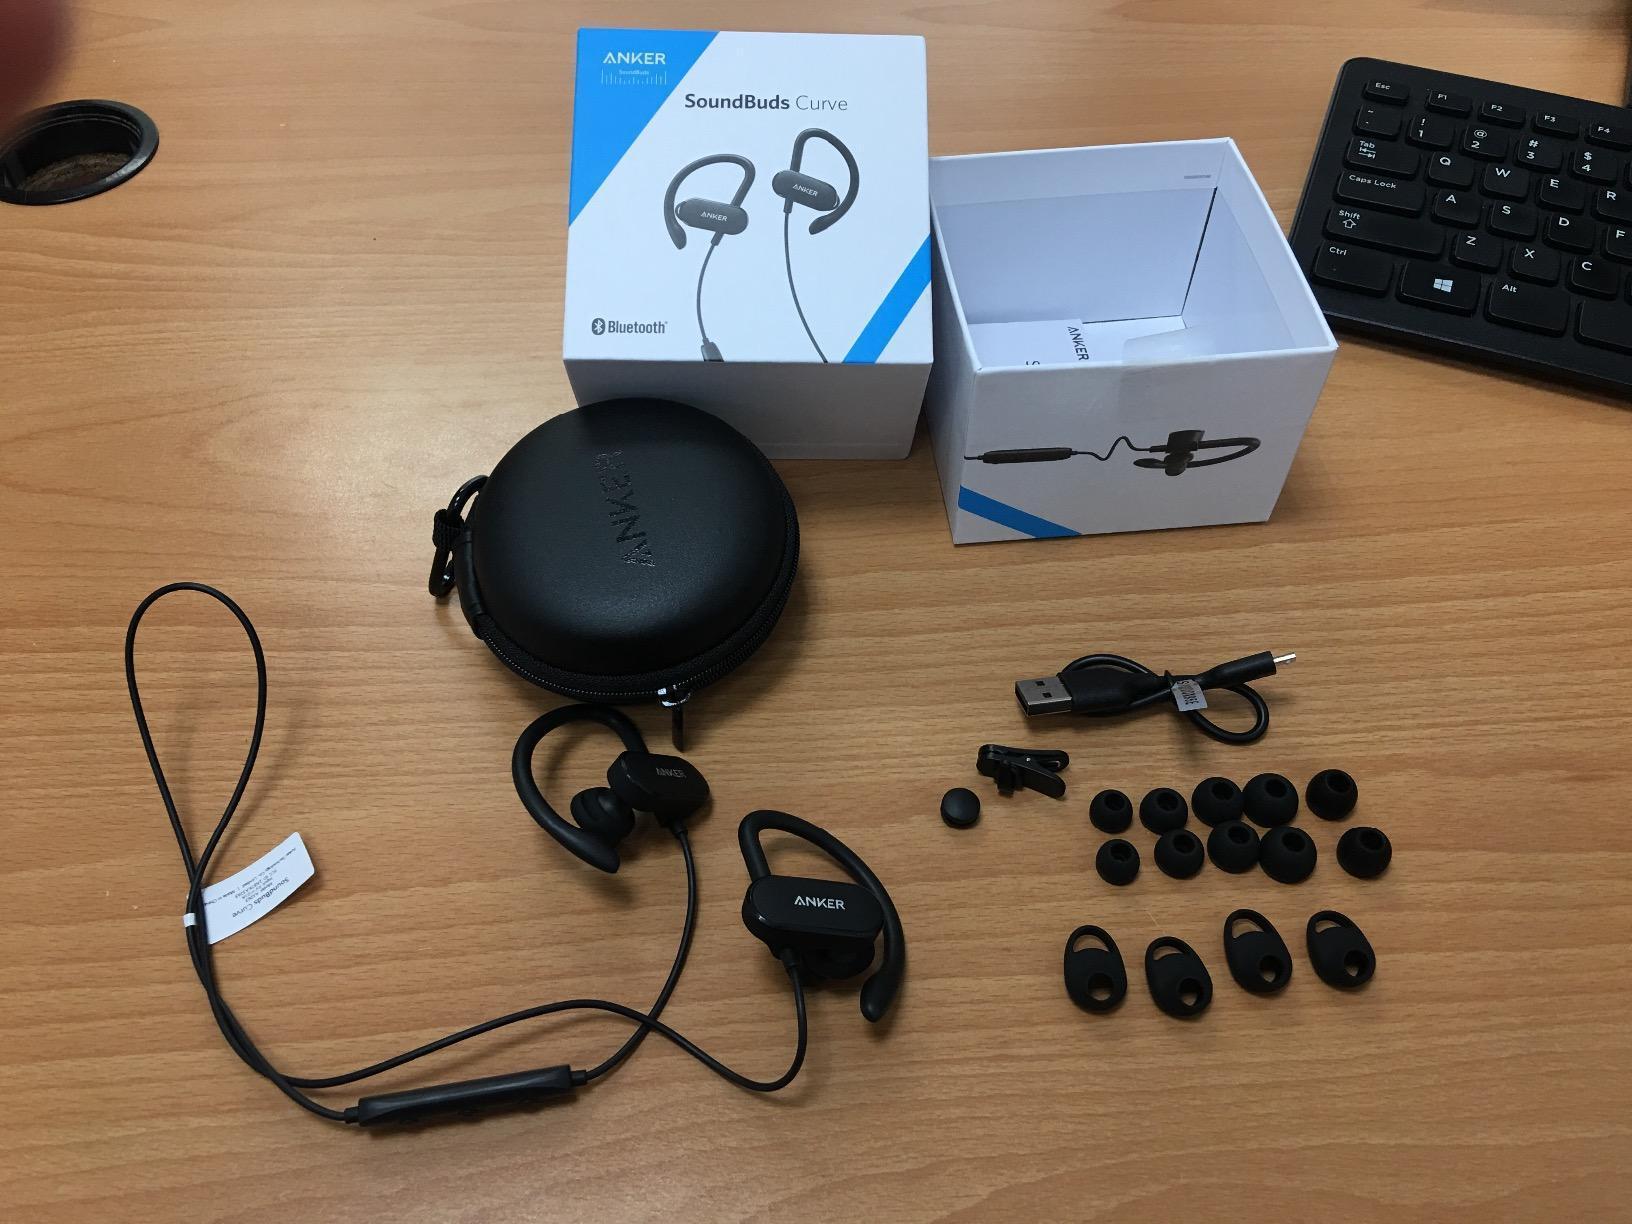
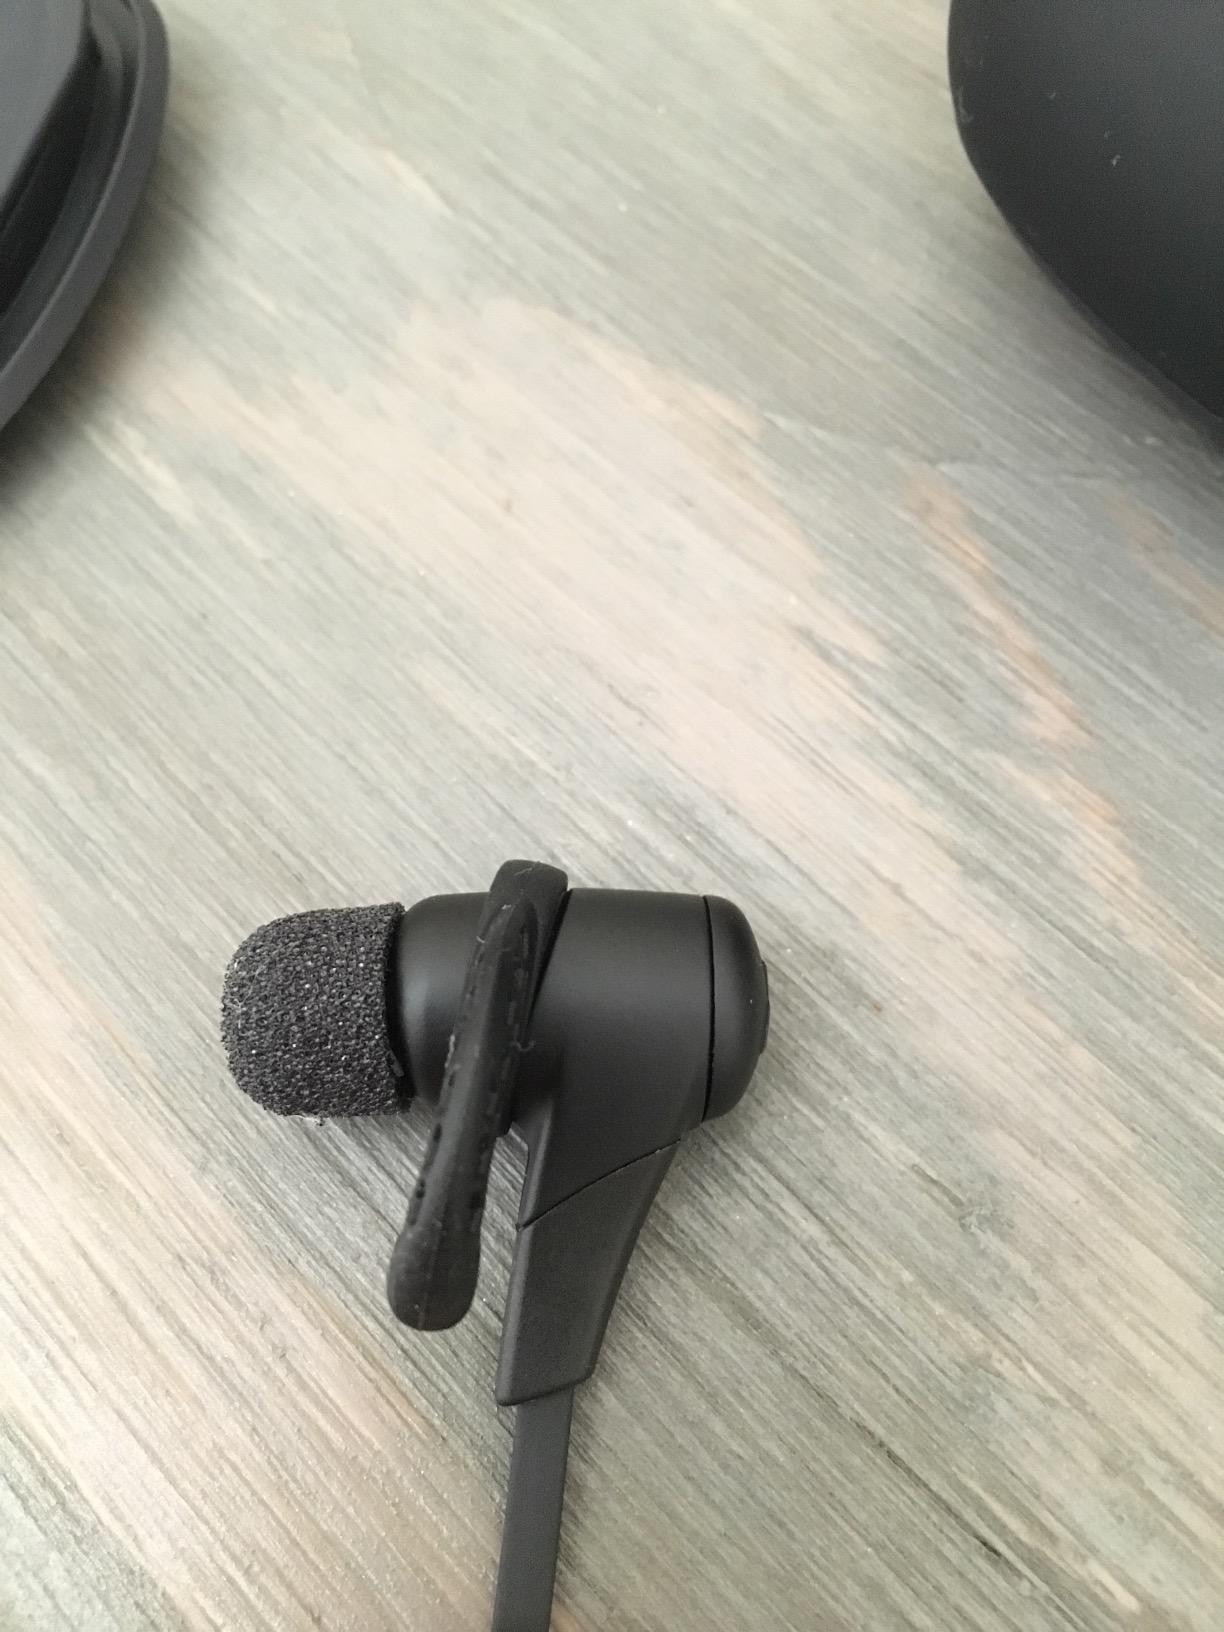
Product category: headphones
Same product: no